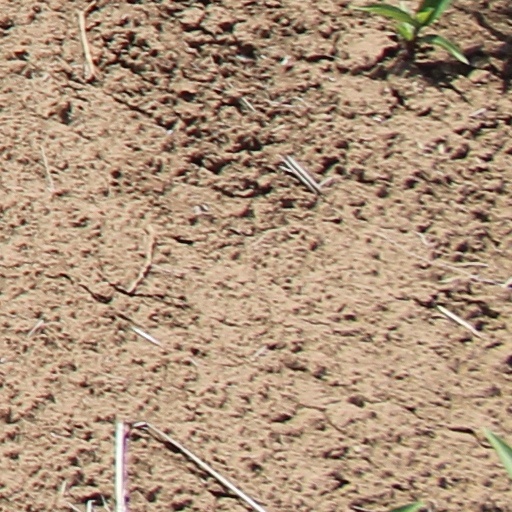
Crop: wheat